Peter Cartwright (revivalist)

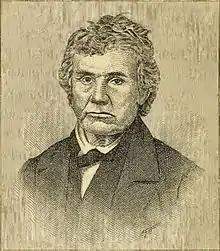
American Methodist, revivalist, preacher, Peter Cartwright

Peter Cartwright (born Peter Cartwright Jr., September 1, 1785 – September 25, 1872) was an American Methodist, revivalist, preacher, in the Midwest, as well as twice an elected legislator in Illinois. Cartwright, a Methodist missionary, helped start America's Second Great Awakening, personally baptizing twelve thousand converts. Opposed to slavery, Cartwright moved from Kentucky to Illinois, and was elected to the lower house of the Illinois General Assembly in 1828 and 1832. In 1846 Abraham Lincoln defeated Cartwright for a seat in the United States Congress. As a Methodist circuit rider, Cartwright rode circuits in Kentucky and Illinois, as well as Tennessee, Indiana and Ohio. His "Autobiography" (1856) made him nationally prominent.